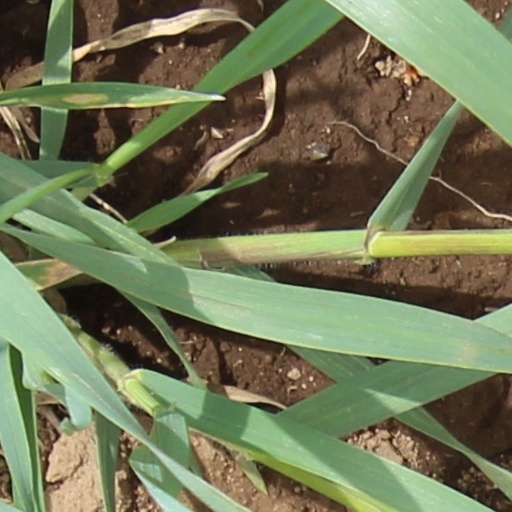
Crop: wheat